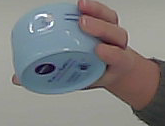
Product: nivea_baby